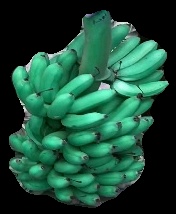
Variety: rasbale
Grade: grade1